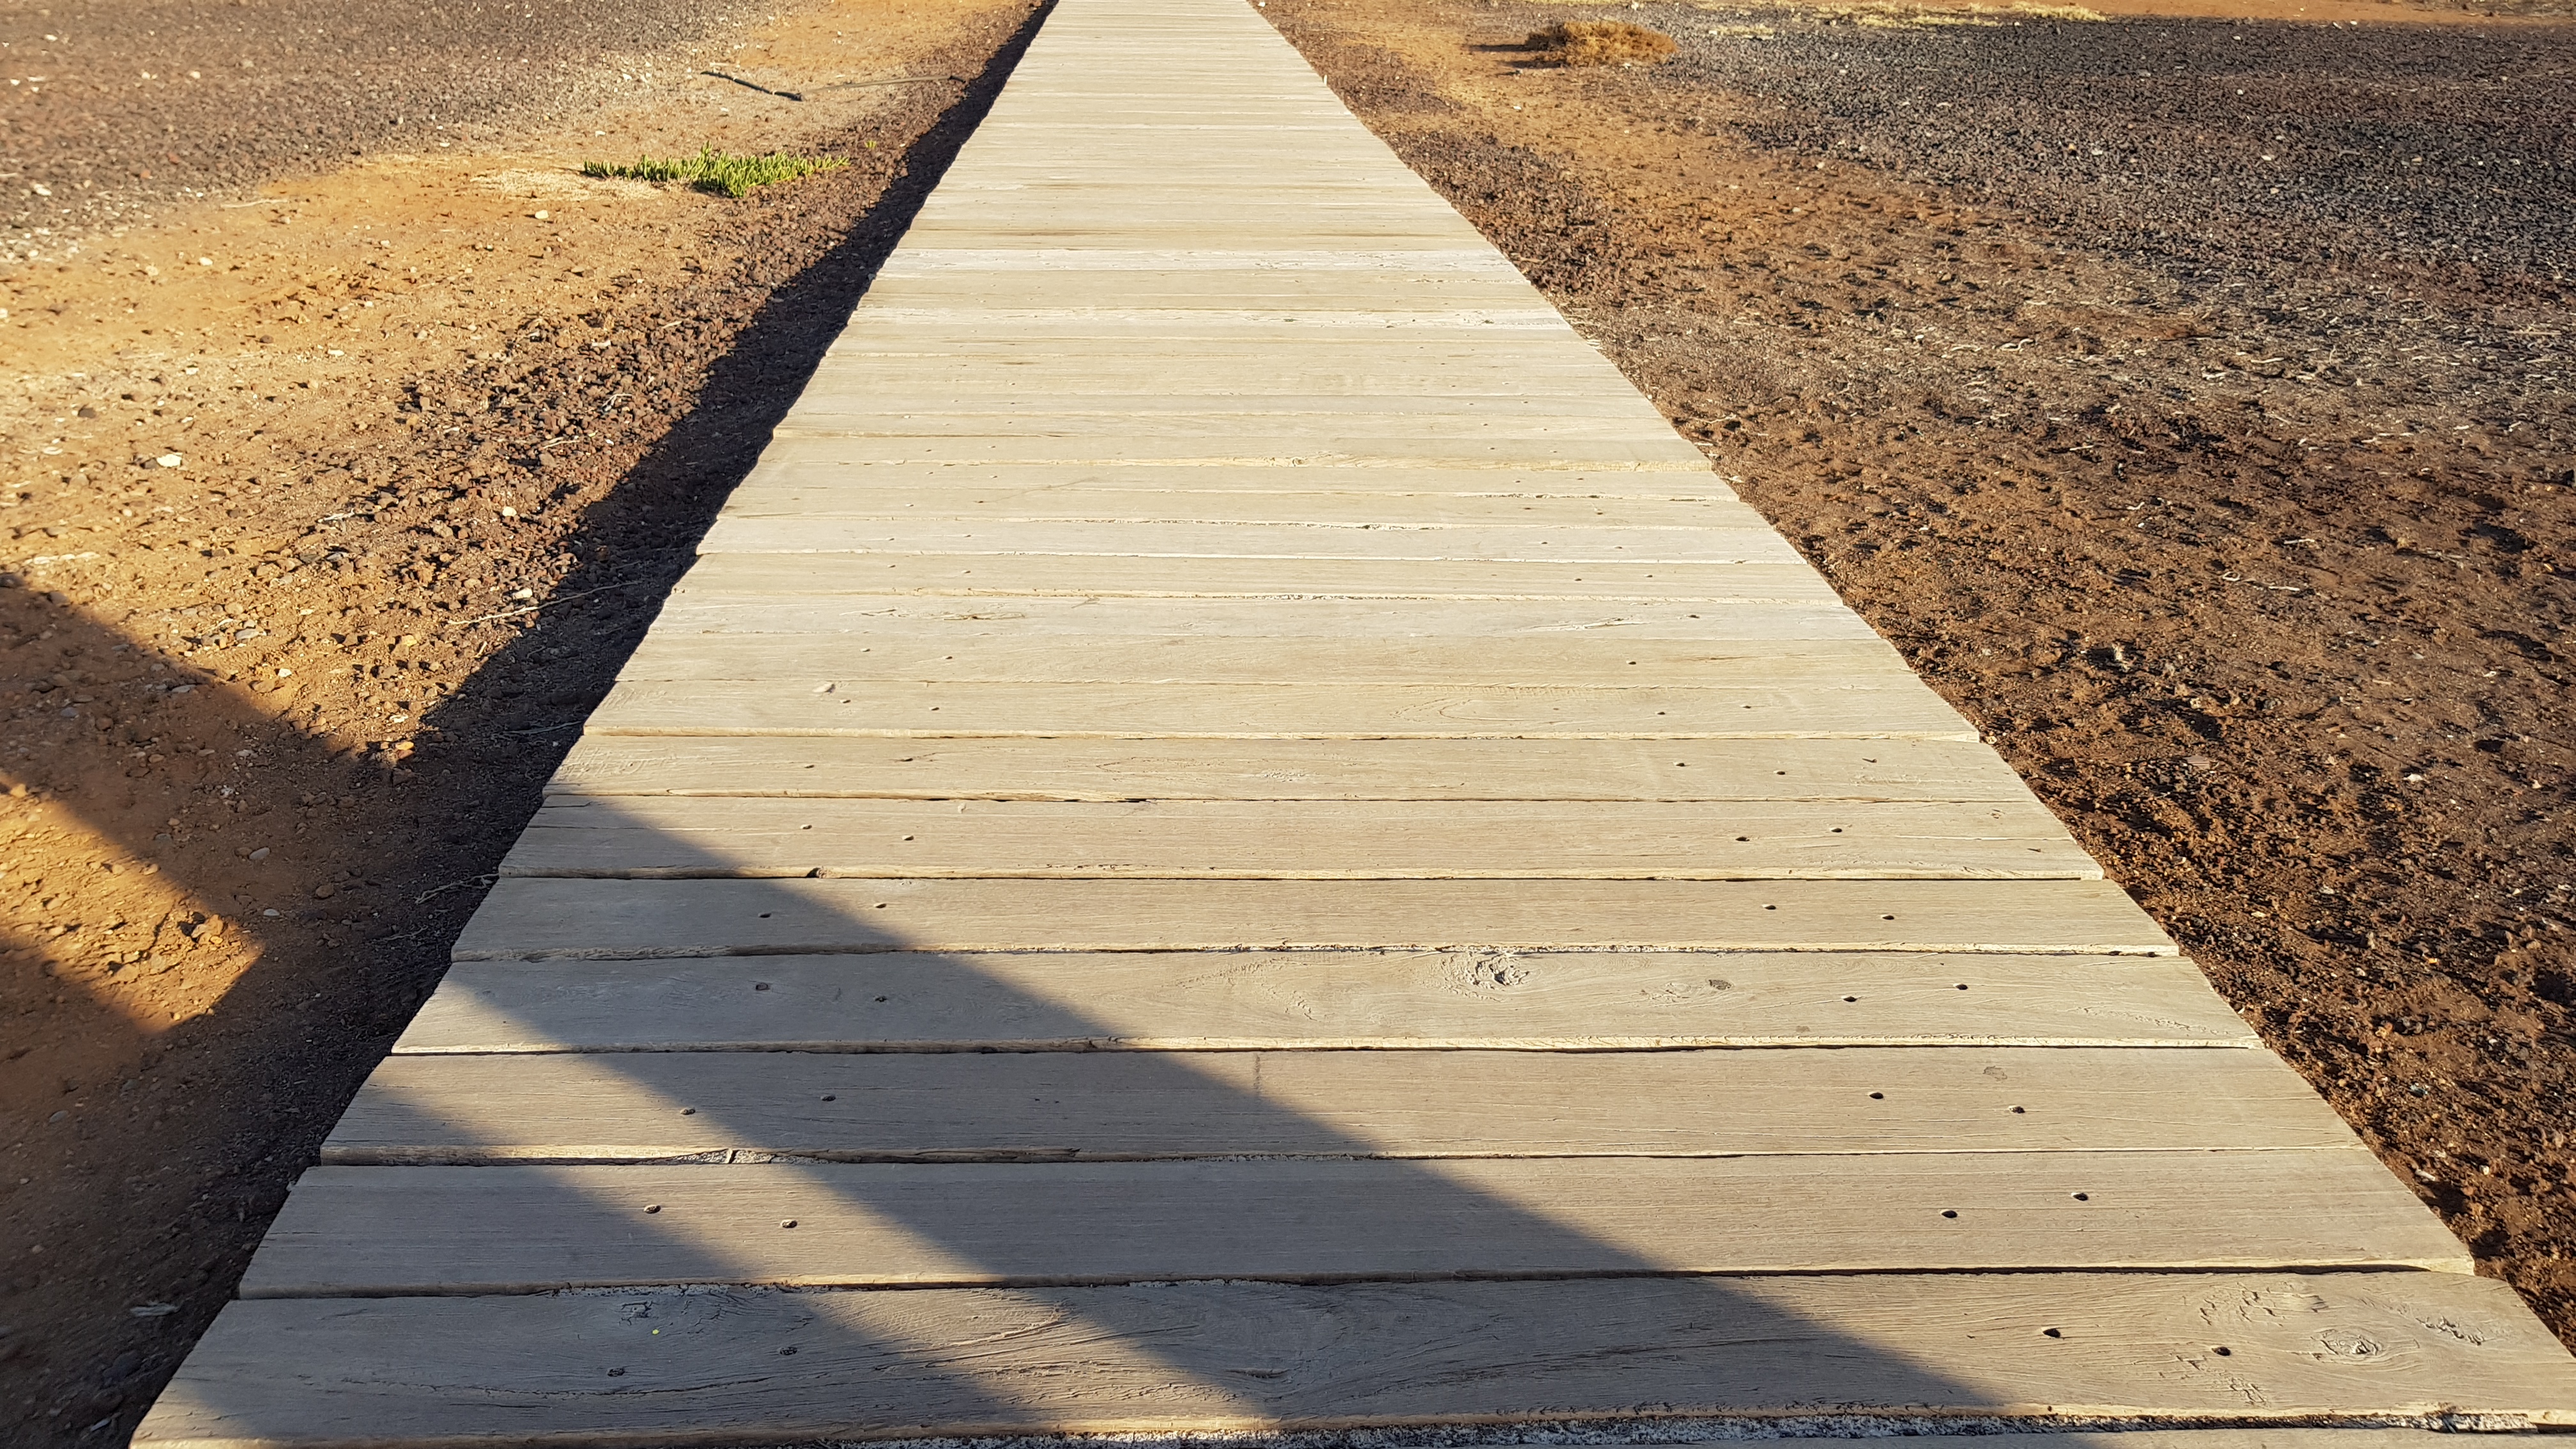
beach, path, wooden, shadow, line, wood, water, walkway, sidewalk, road surface, beige, floor, sunlight, soil, parallel, thoroughfare, nonbuilding structure, road